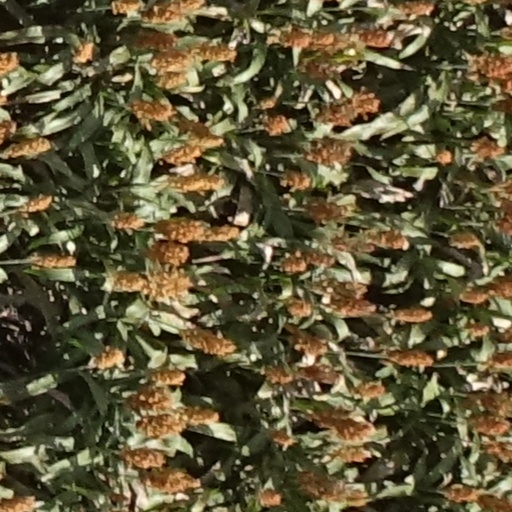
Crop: sorghum